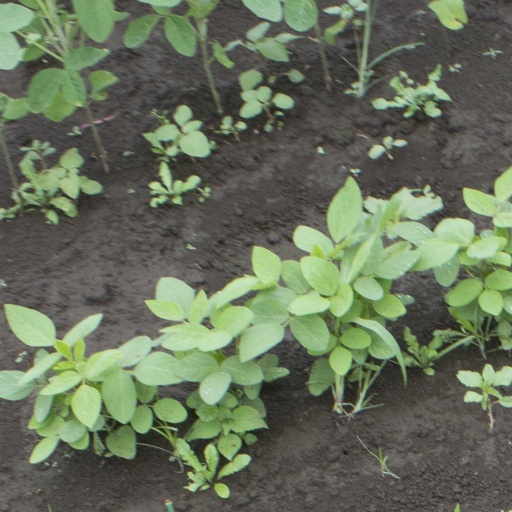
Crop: soybean